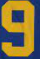
Number: 9